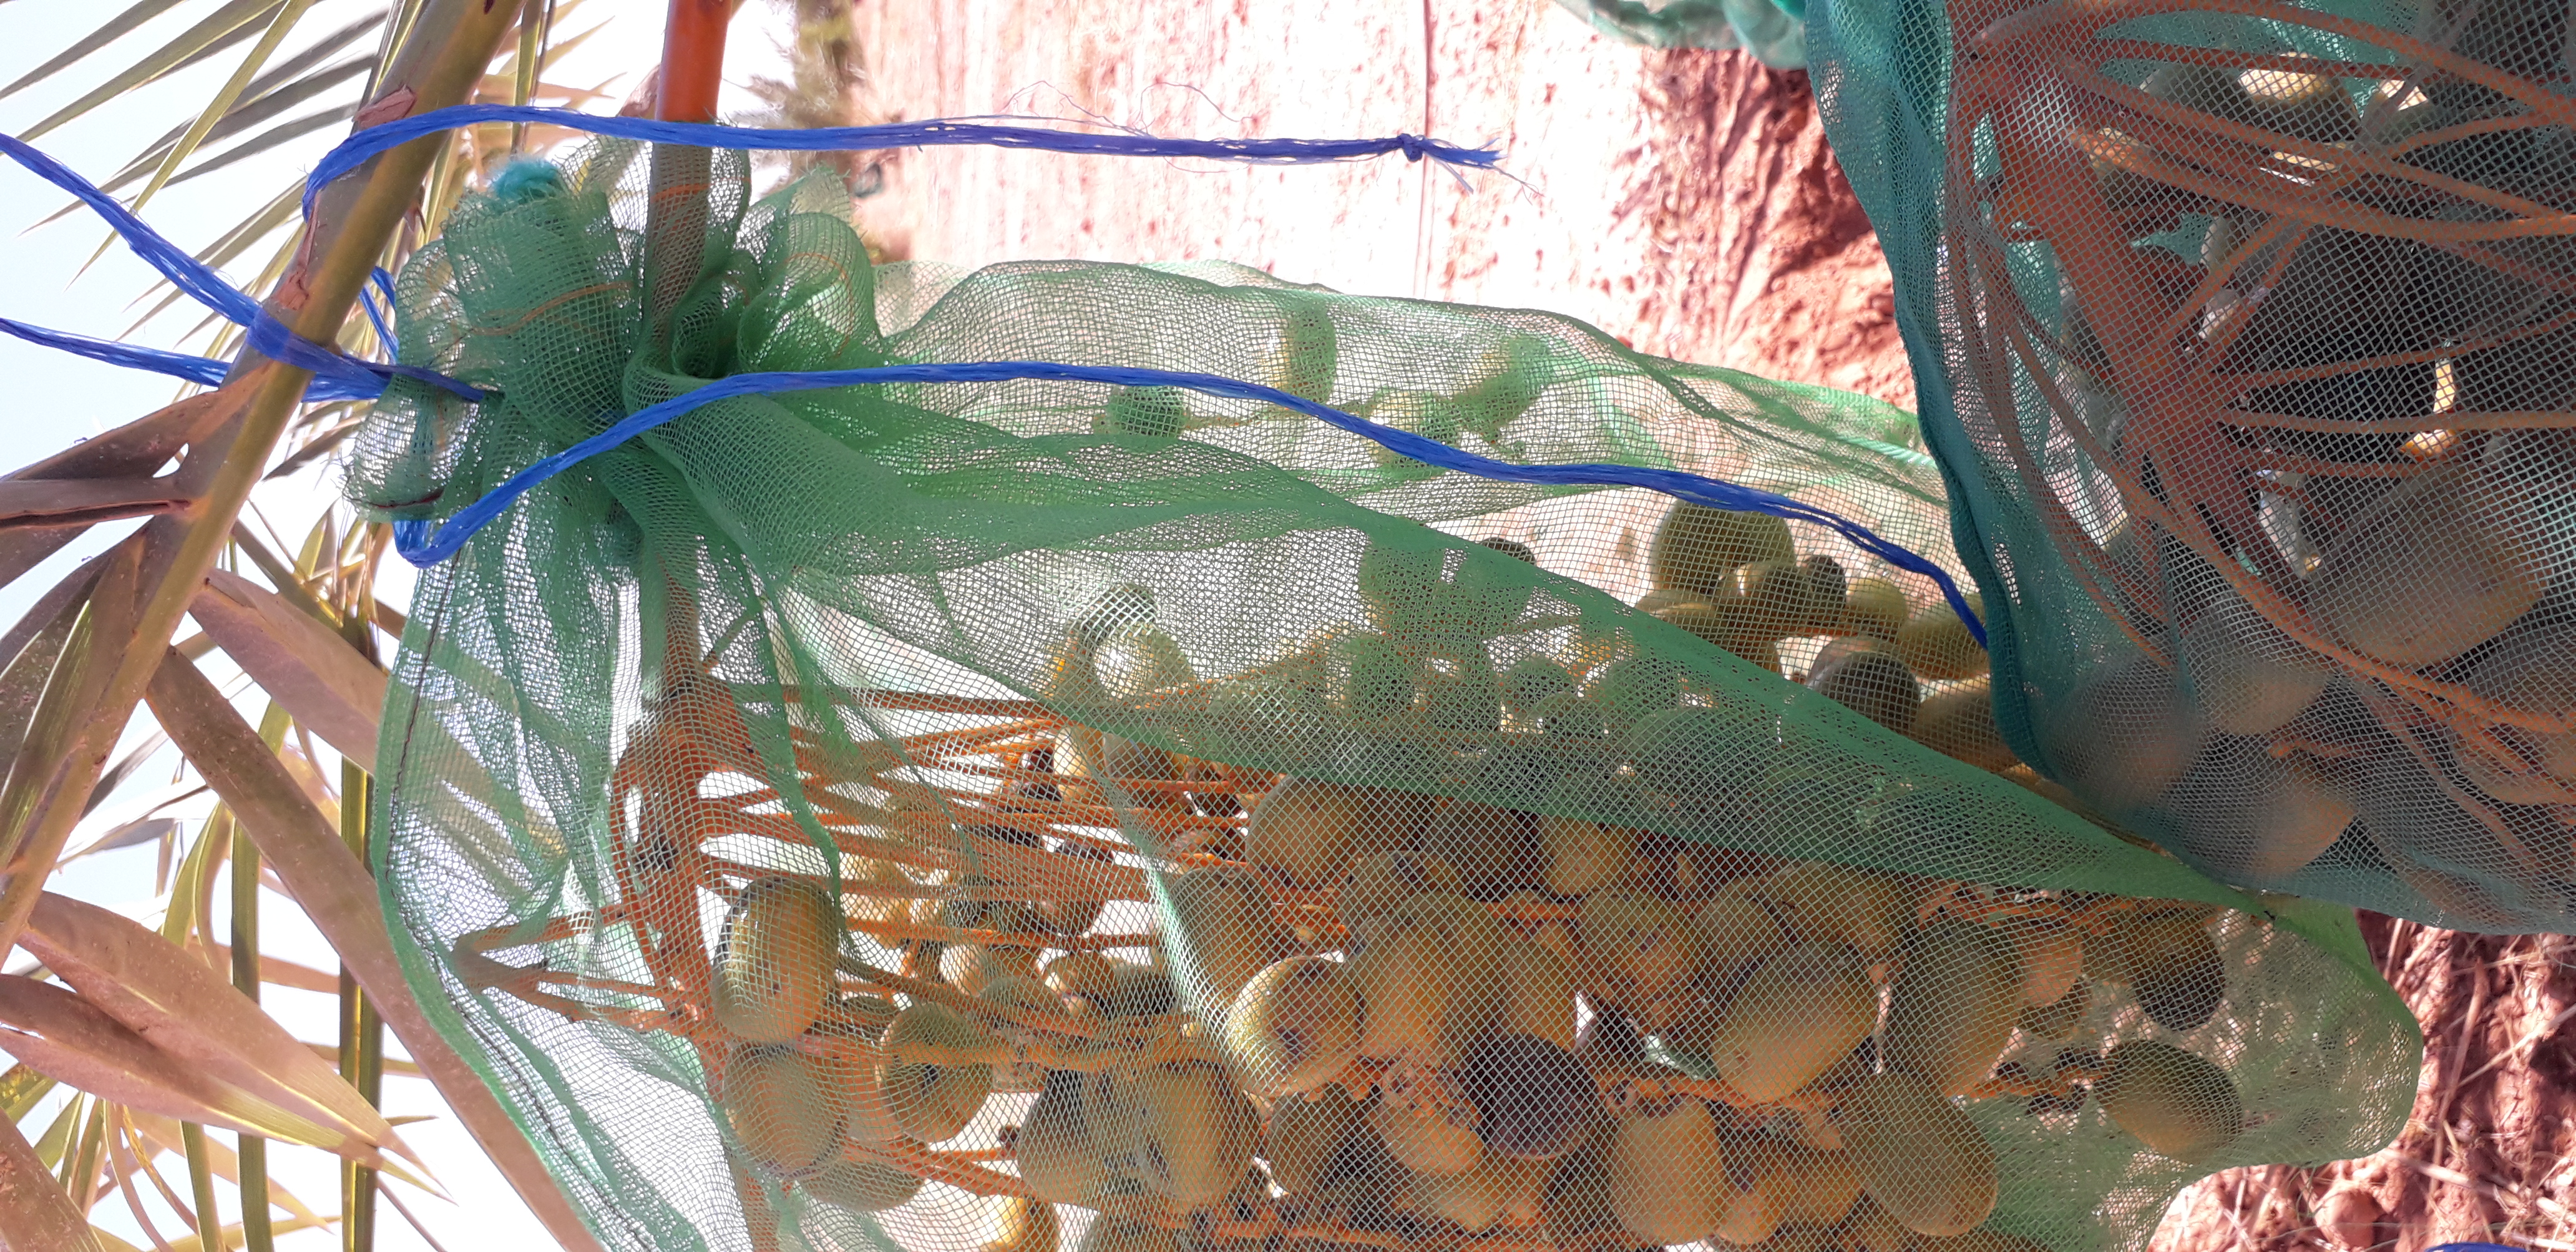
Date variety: Boufagous